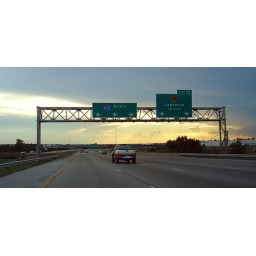
Big green overhead signs for the K-10 West exit (Exit 1B), on westbound-soon-to-be-northbound I-435 in Lenexa. 14 July 2007.